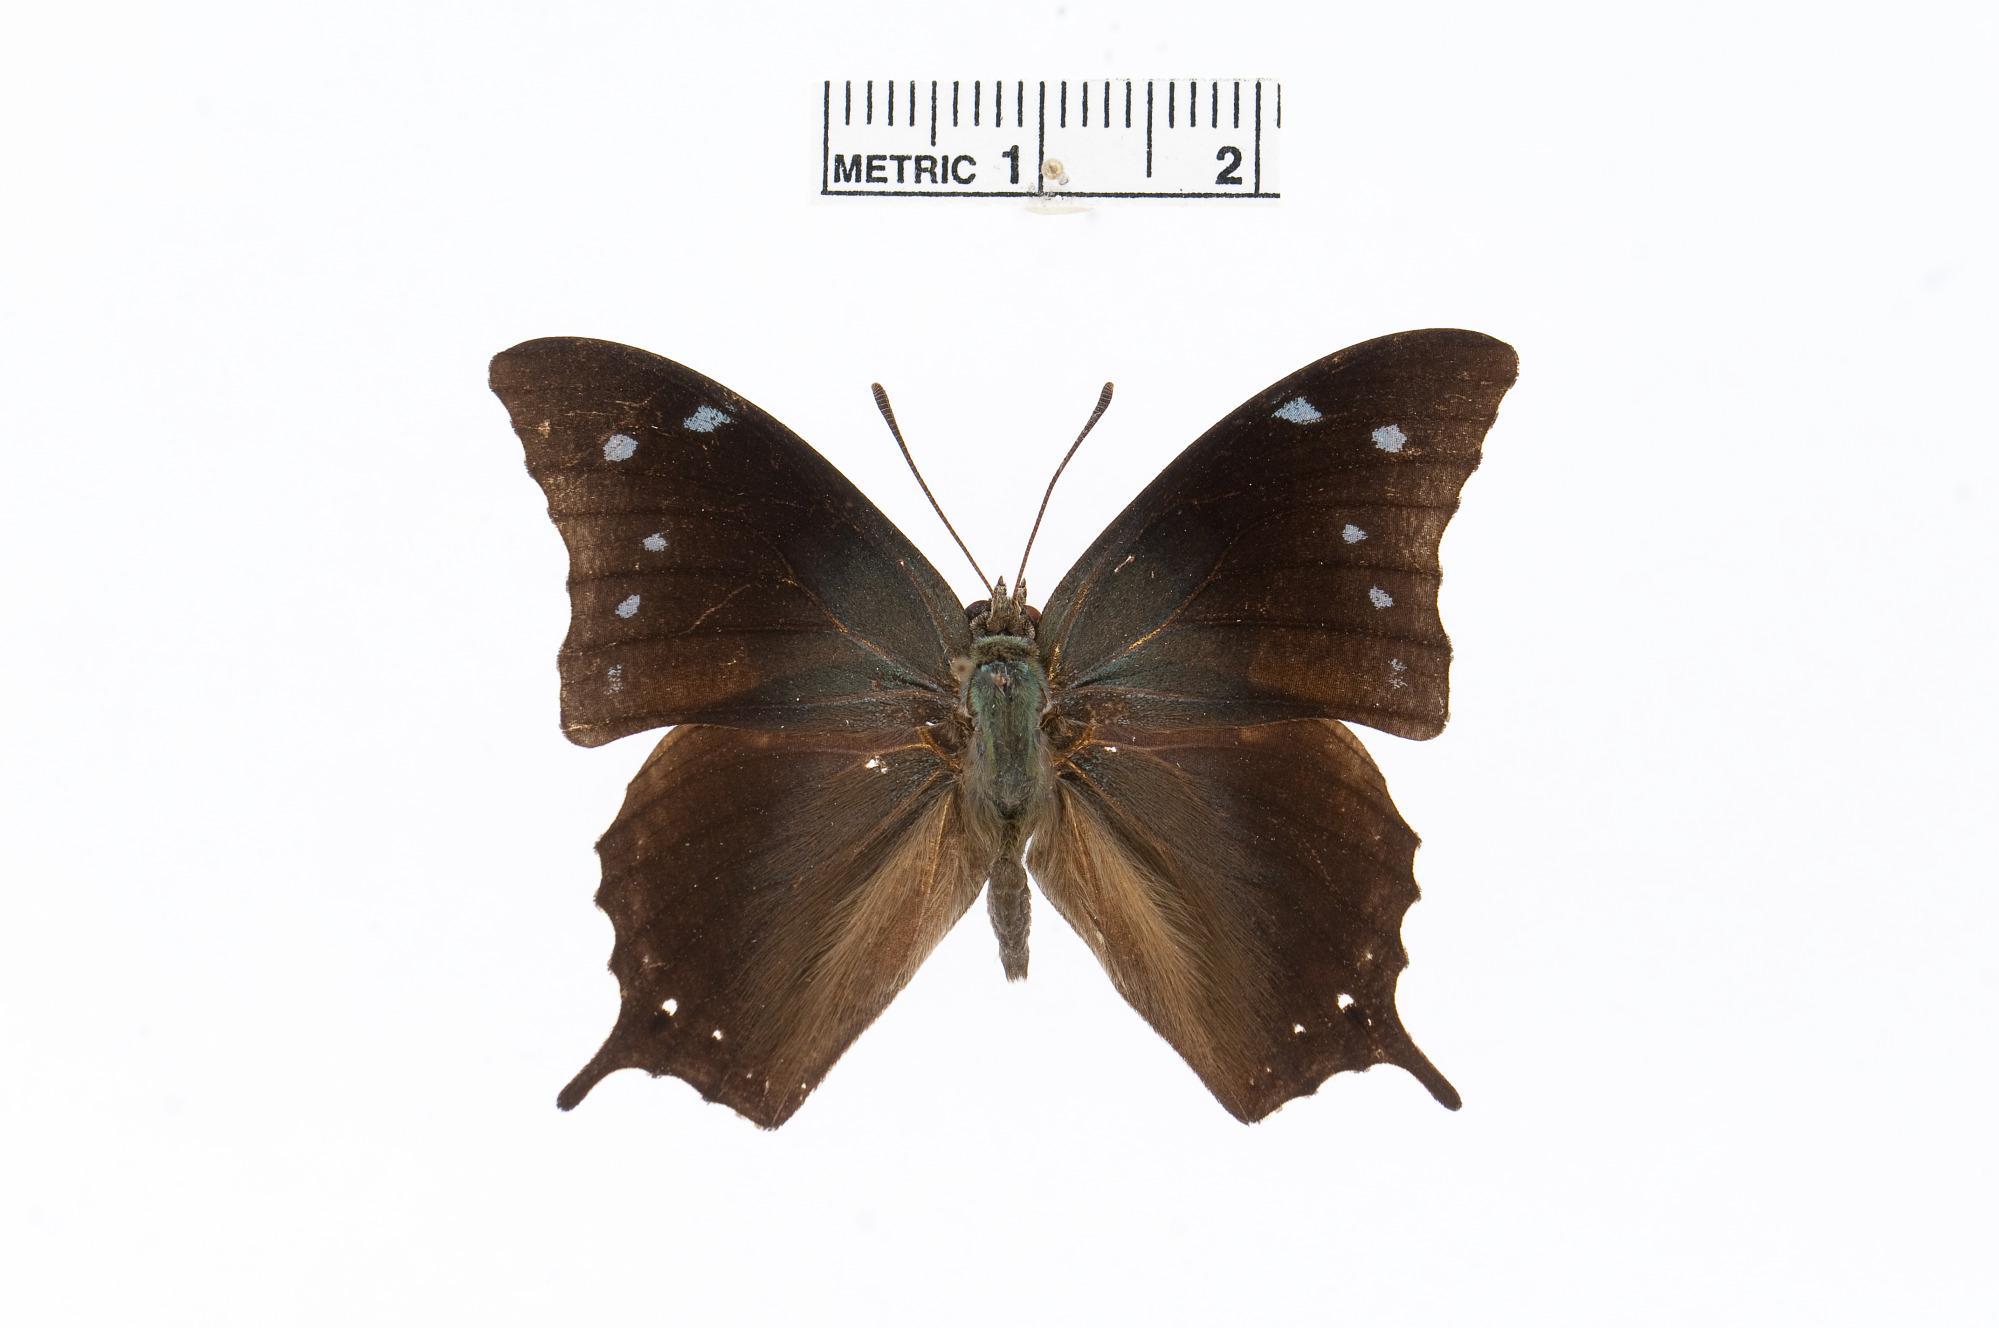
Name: Memphis pithyusa
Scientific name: Memphis pithyusa (Felder, 1869)
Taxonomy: Animalia, Arthropoda, Insecta, Lepidoptera, Nymphalidae, Charaxinae